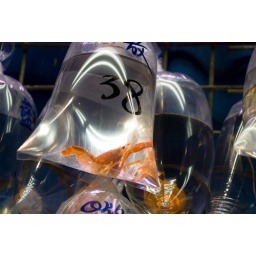
goldfish market; thousands and thousands of beautiful fish in very small plastic bags